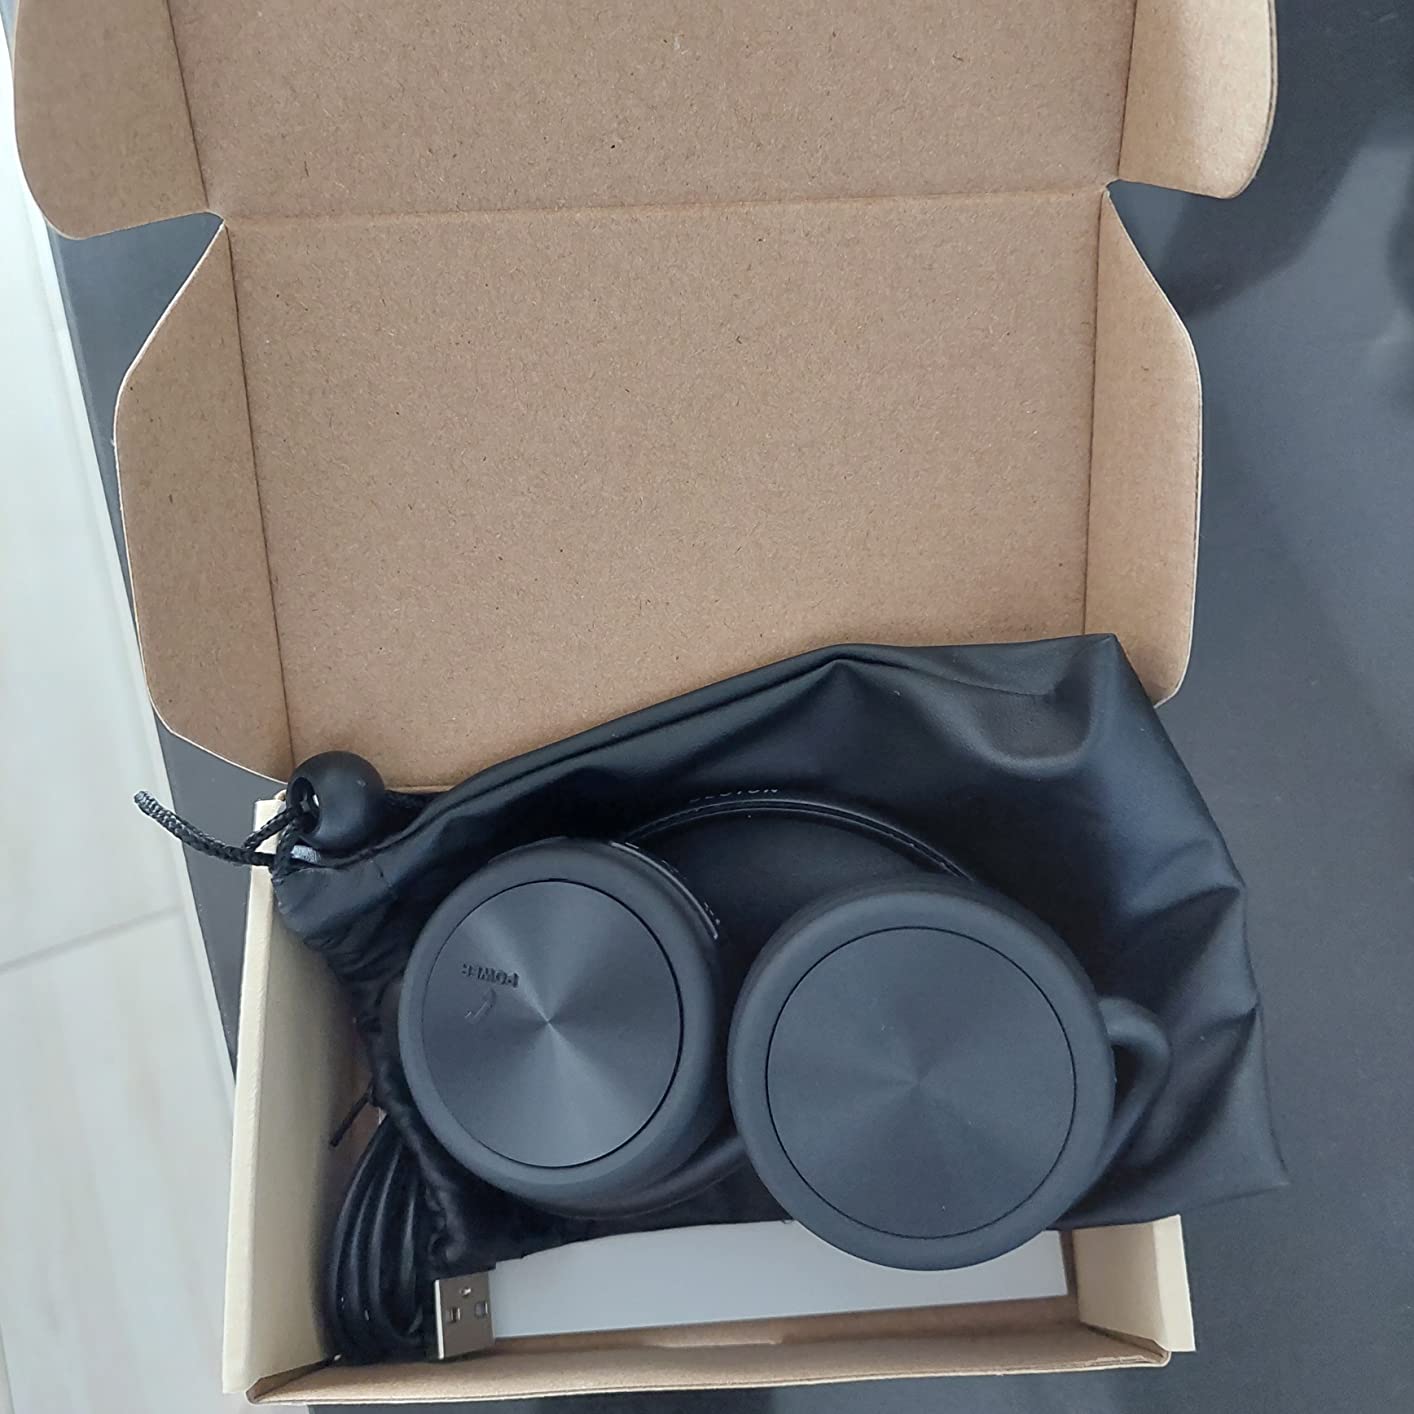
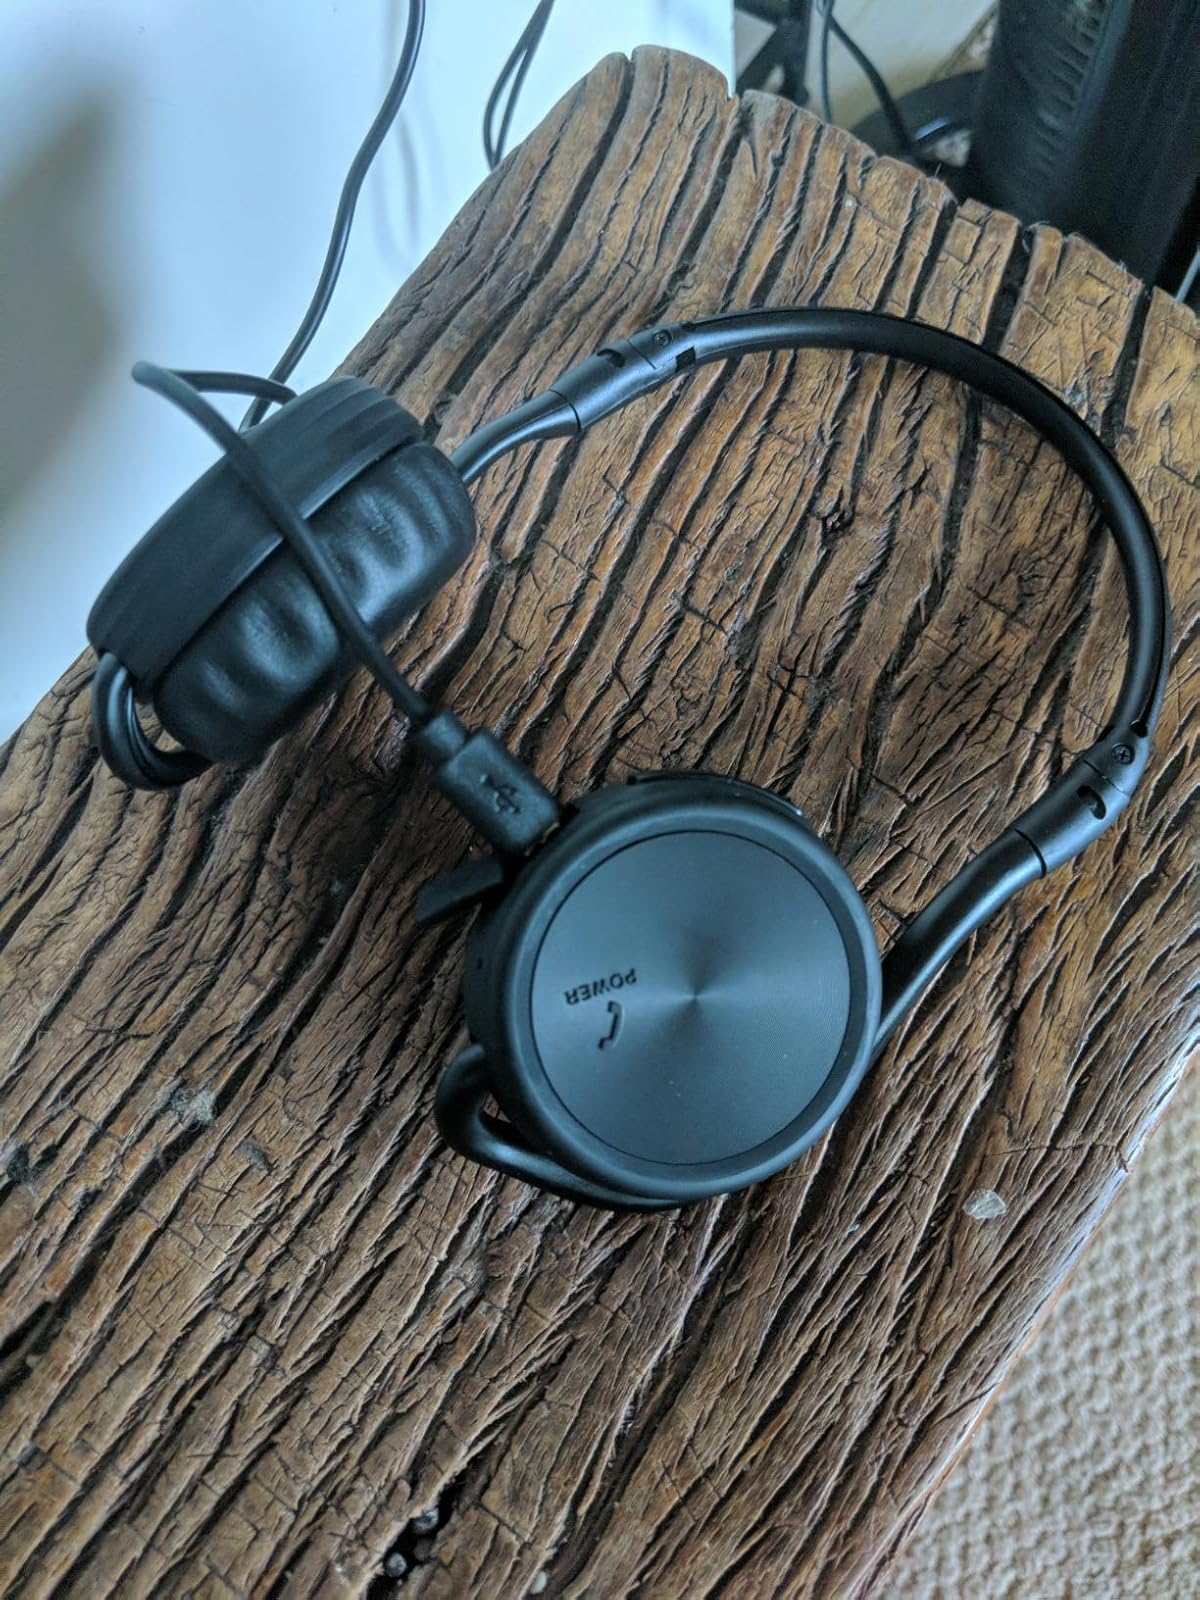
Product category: headphones
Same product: yes